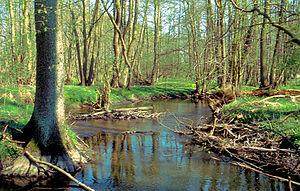
Le printemps est l’une des quatre saisons de l’année, dans les zones tempérées. Il suit l'hiver et précède l'été.